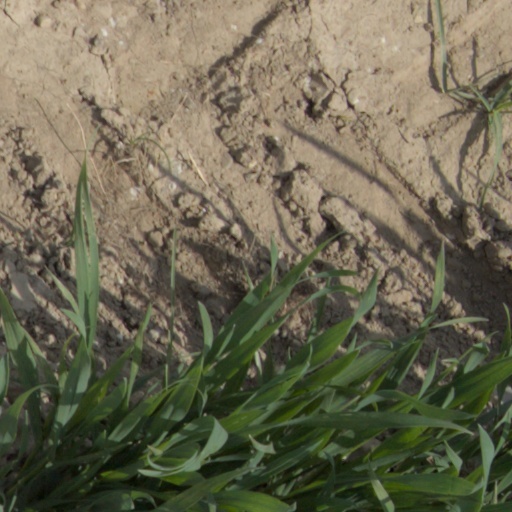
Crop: wheat